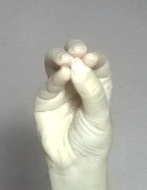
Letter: ha